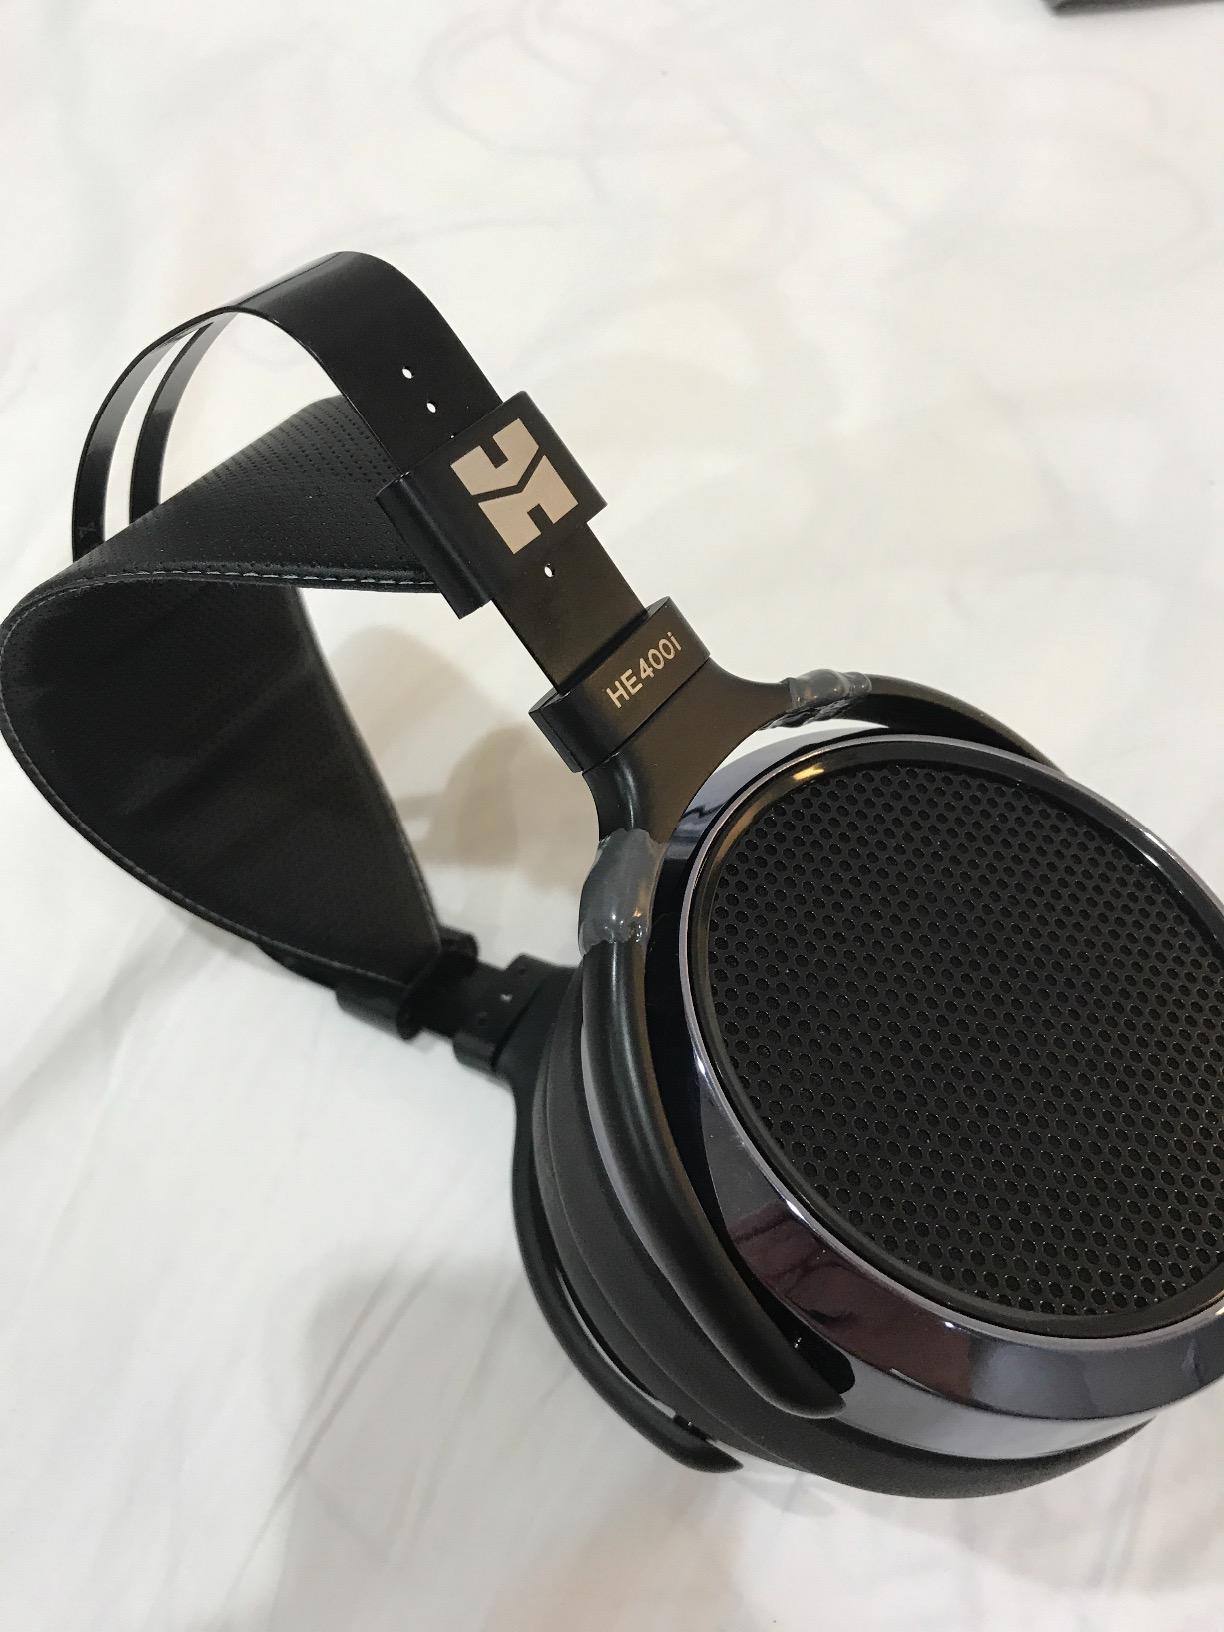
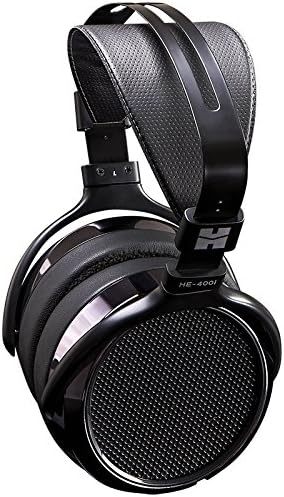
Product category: headphones
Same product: yes